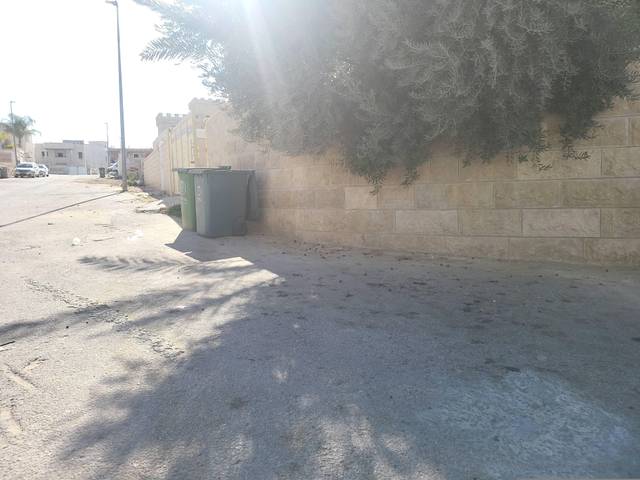
Region: Israel
Coordinates: 31.38, 34.741